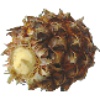
Label: Pineapple Mini 1